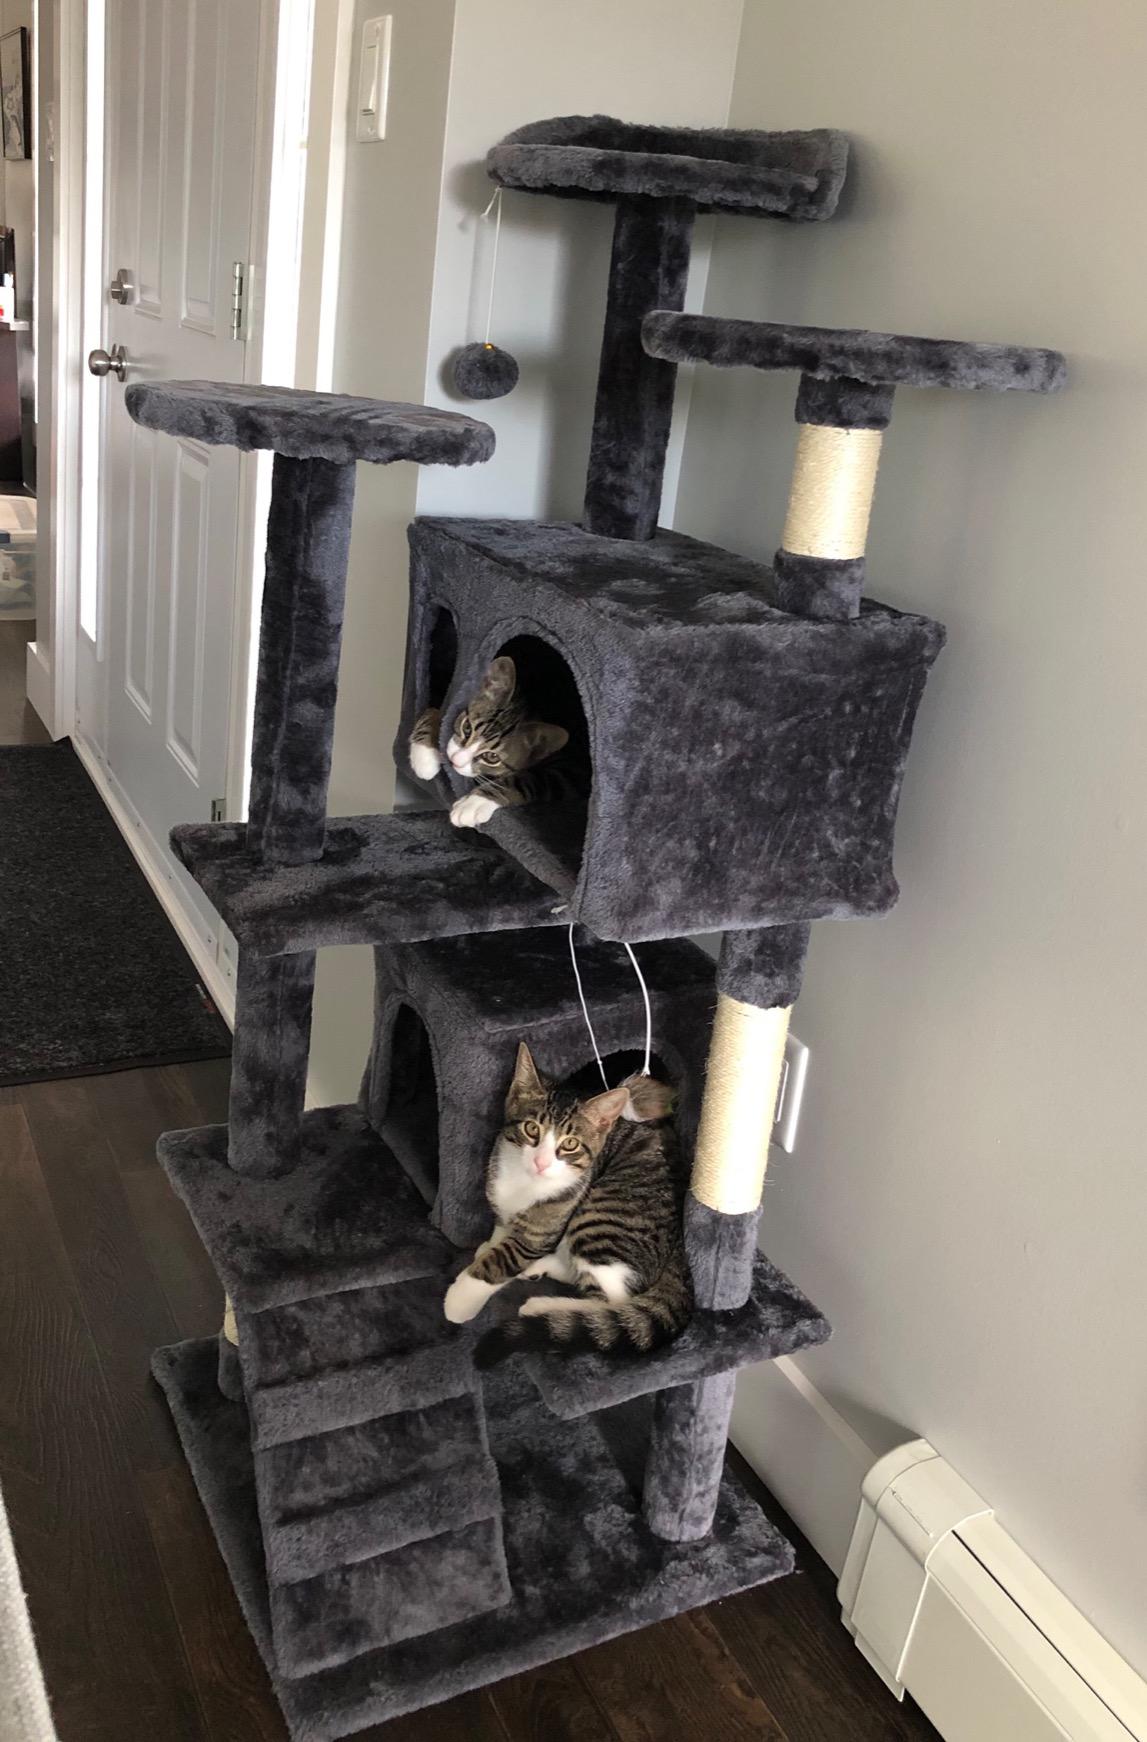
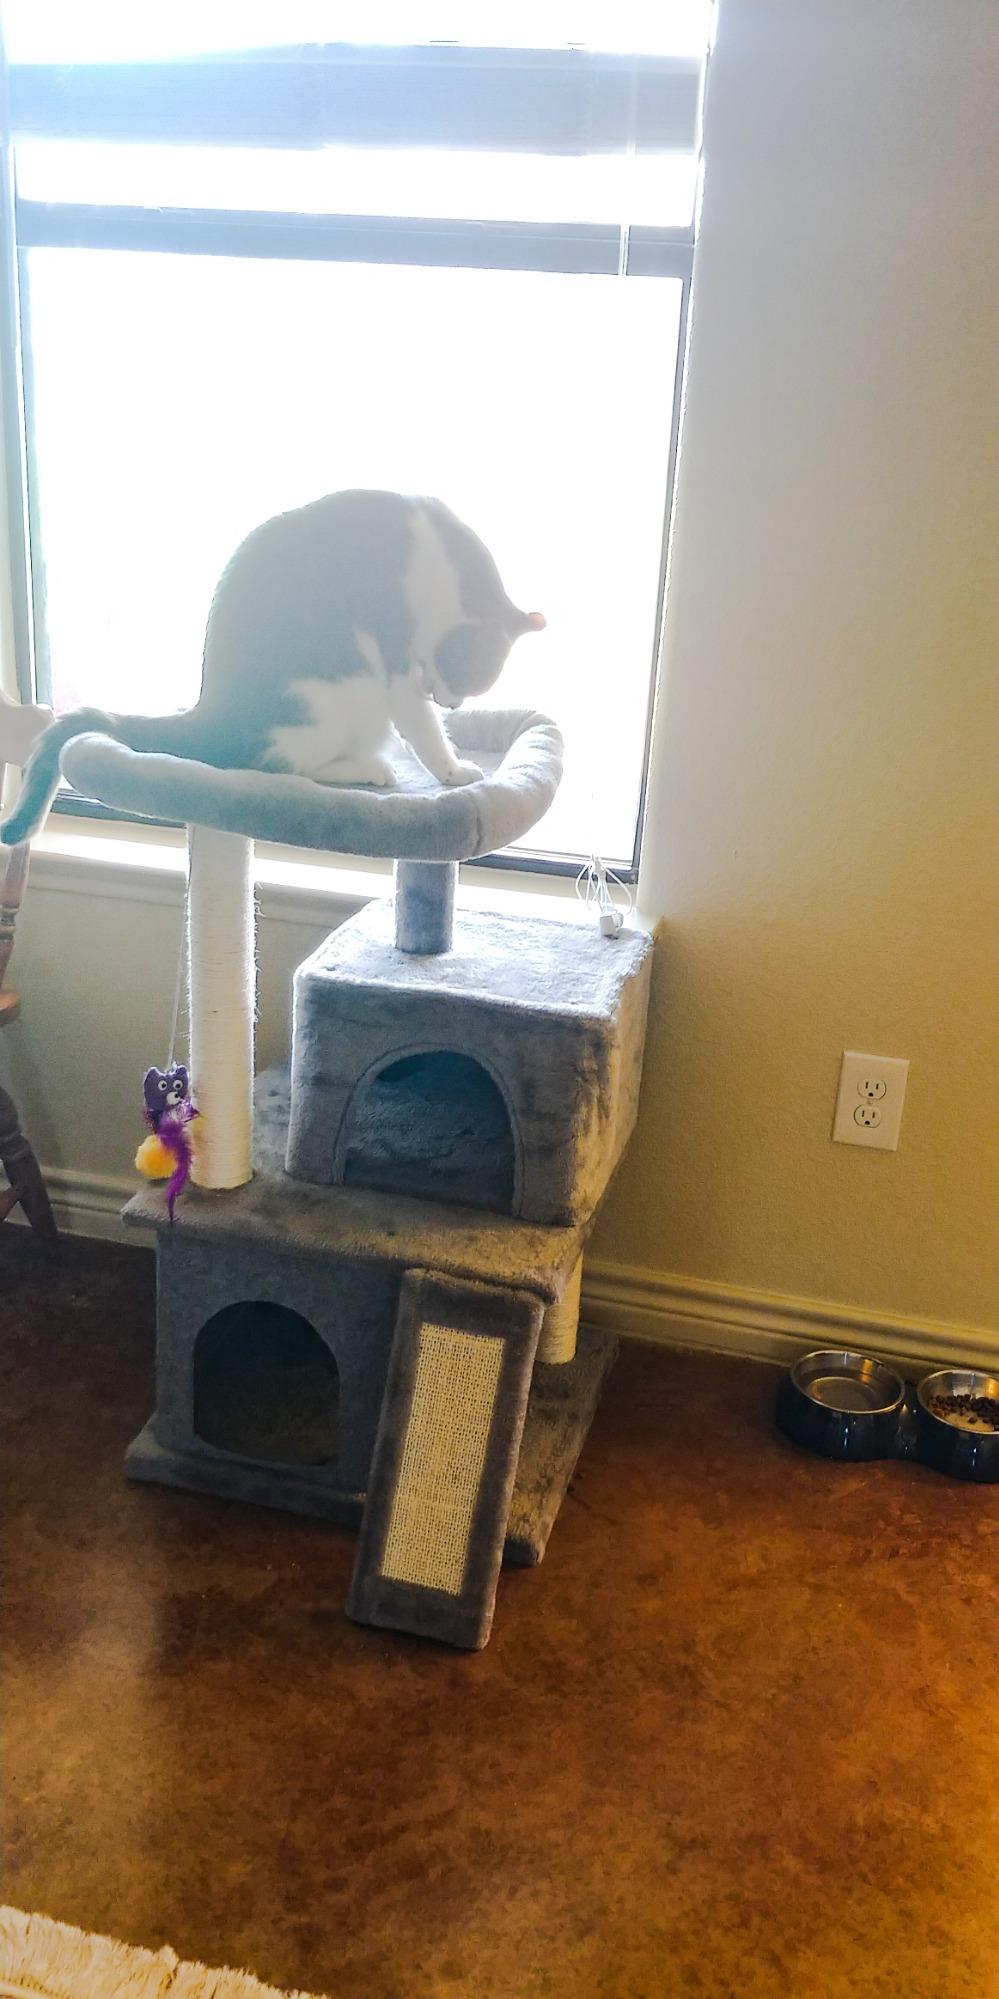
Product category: items_cat tree
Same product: no